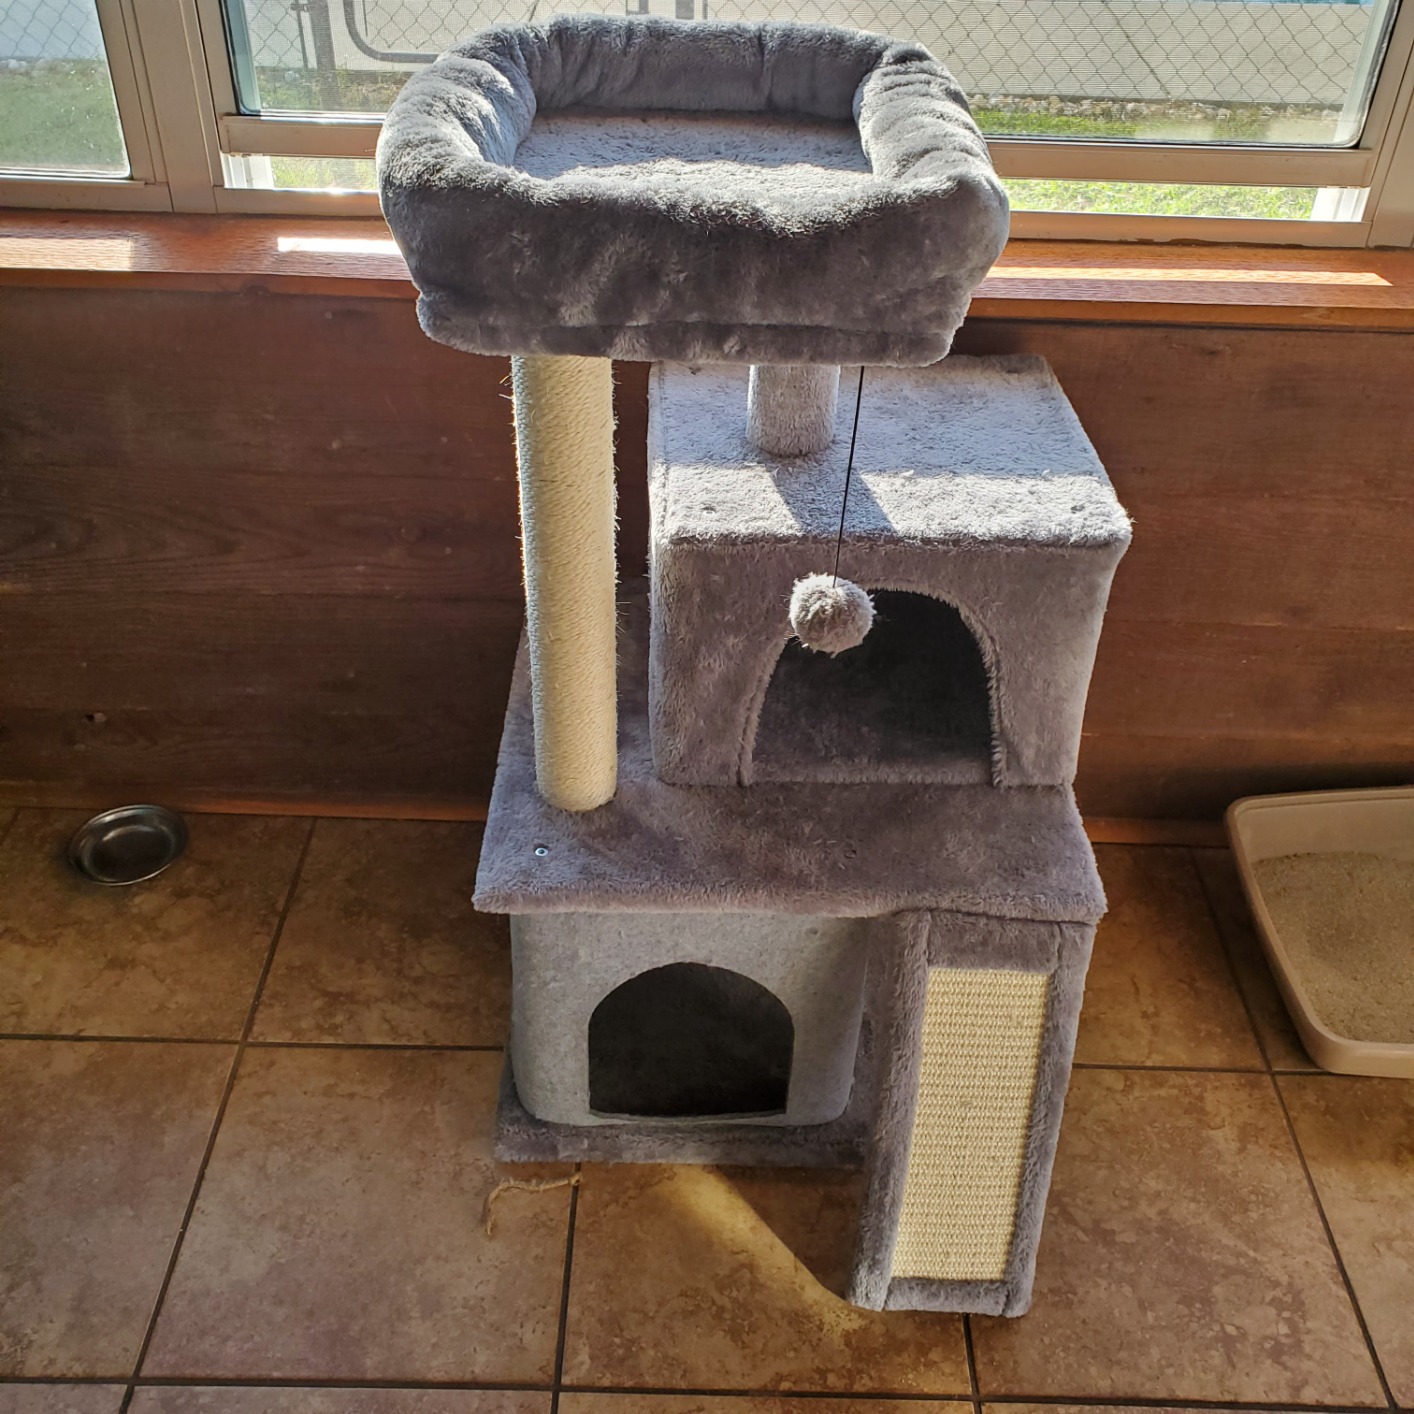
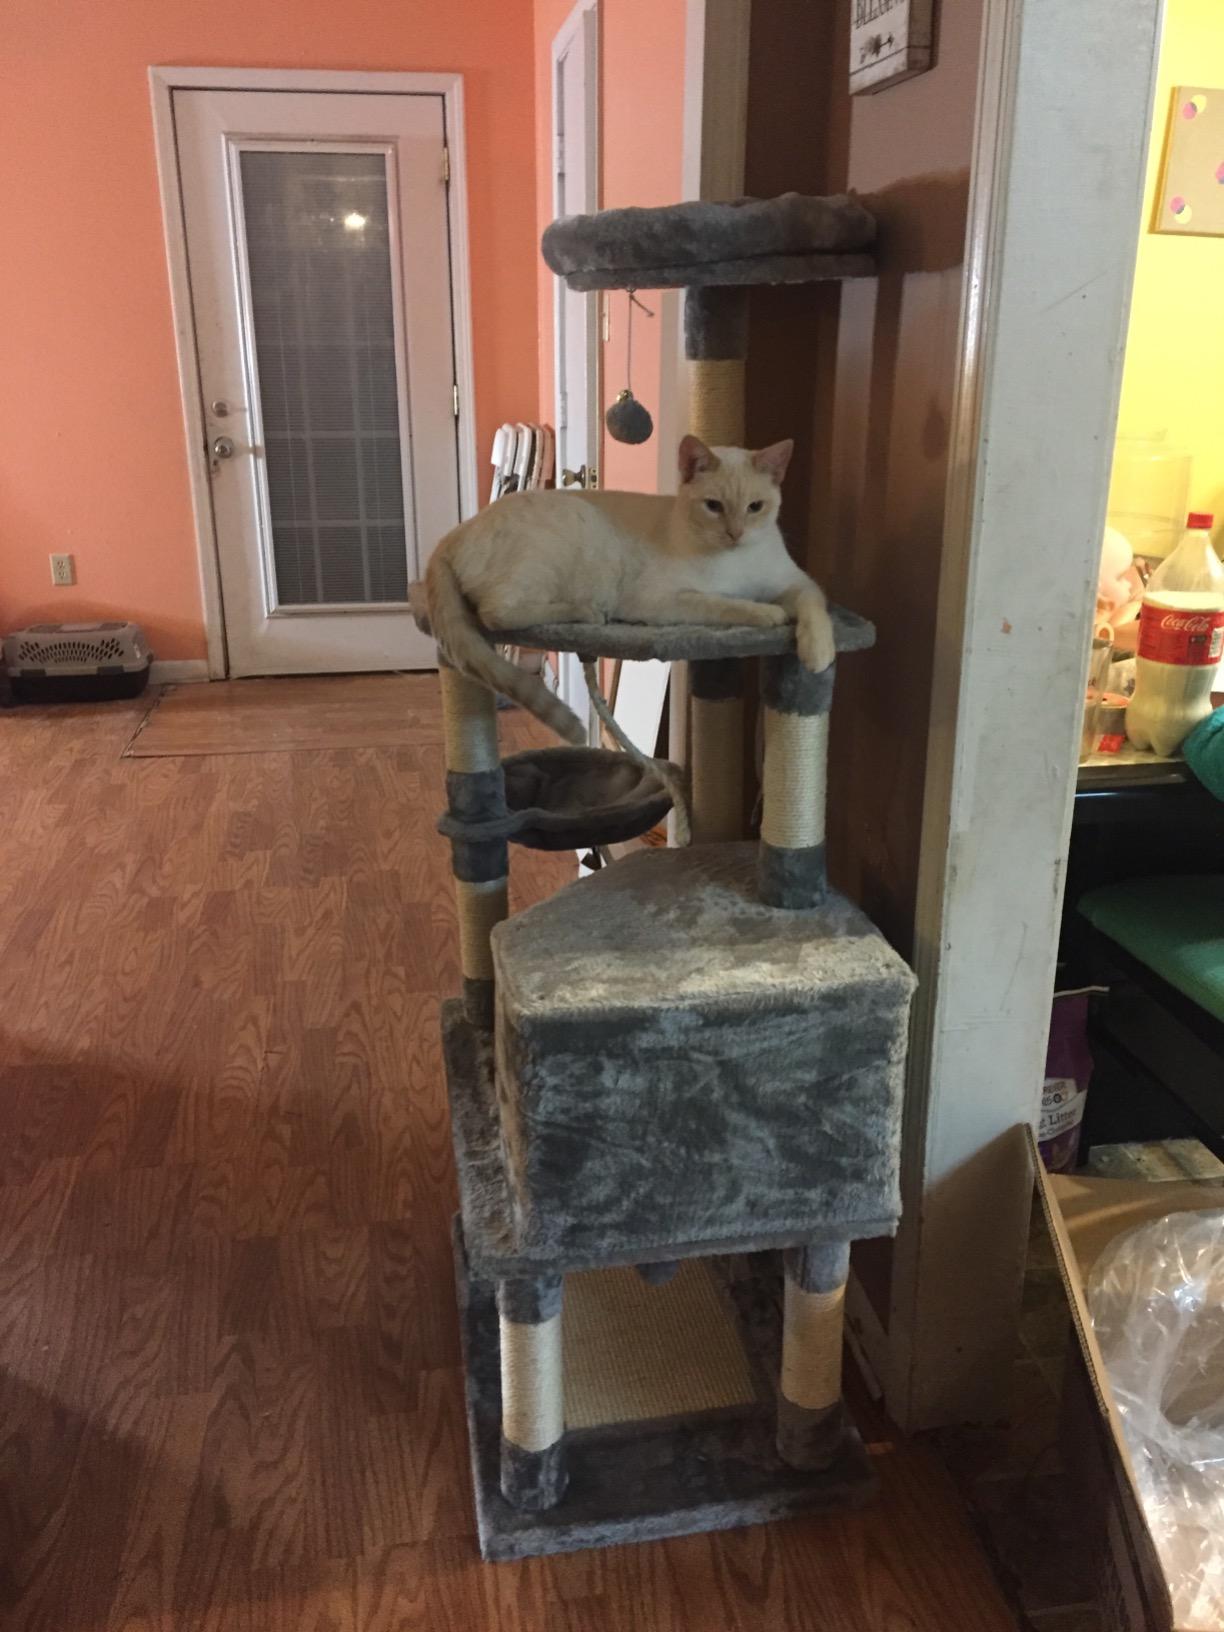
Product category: items_cat tree
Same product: no